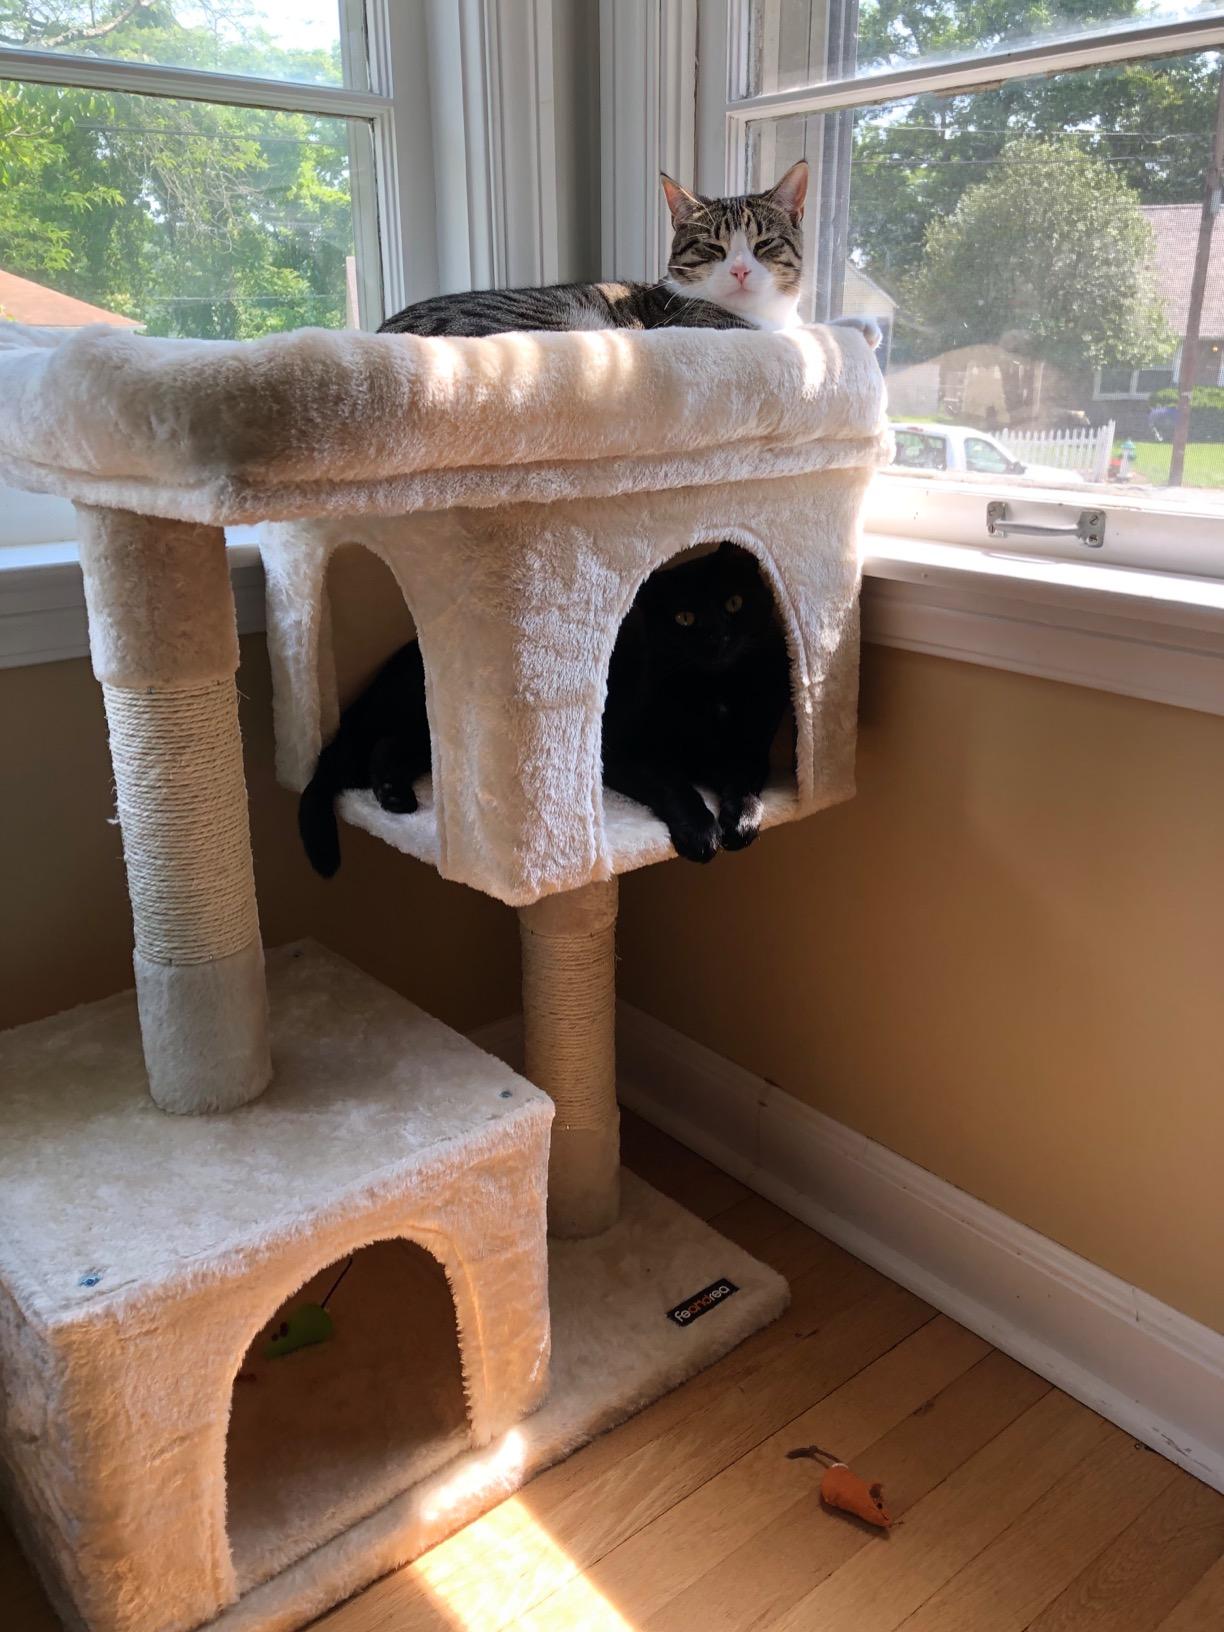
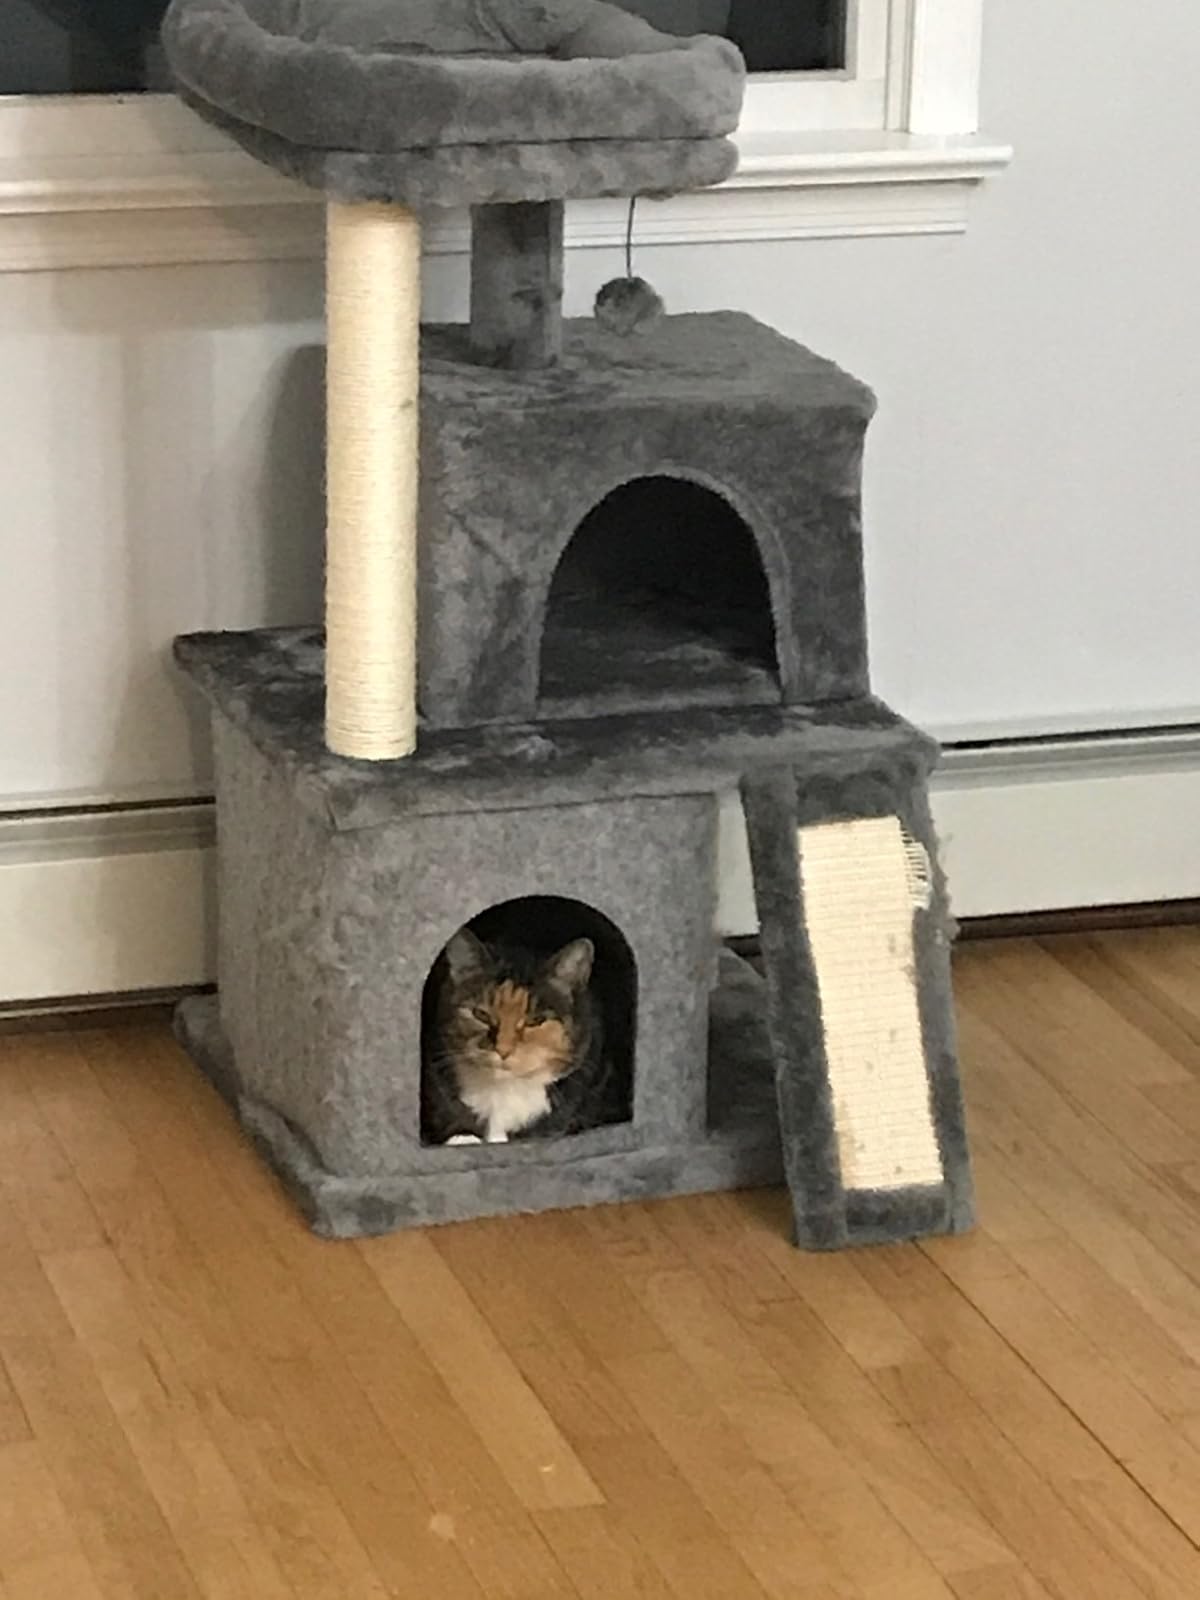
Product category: items_cat tree
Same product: no